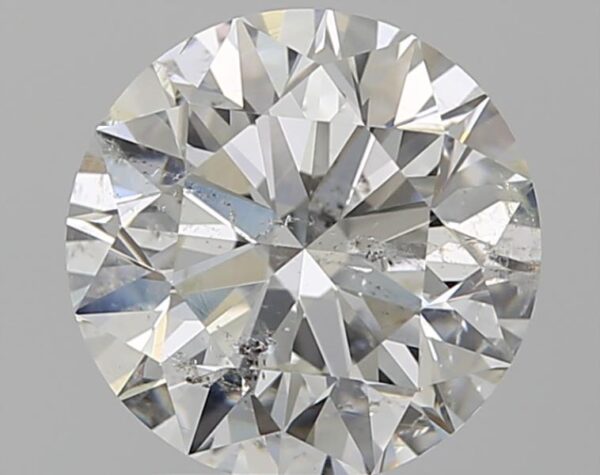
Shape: round
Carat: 2.12
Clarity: SI2
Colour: H
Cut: EX
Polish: EX
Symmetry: EX
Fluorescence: N
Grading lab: GIA
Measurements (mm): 8.12 x 8.18 x 5.12